Katherine Warren

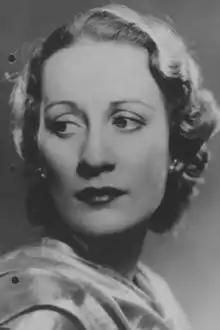

Katherine Warren (born Katharine C. Warren; July 12, 1905 – July 17, 1965) was an American film and television actress. She is best known for her roles in the 1949 film "All the King's Men", the 1951 film "The Prowler", and the 1954 film "The Caine Mutiny".